Jeanne Odo

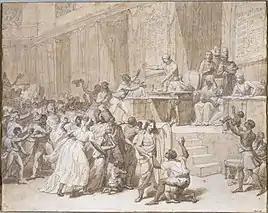

Jeanne Odo or citizen Andotte was born in Port-au-Prince and was a former slave, an abolitionist of Saint-Domingue (now Haiti), and a supercentenarian.